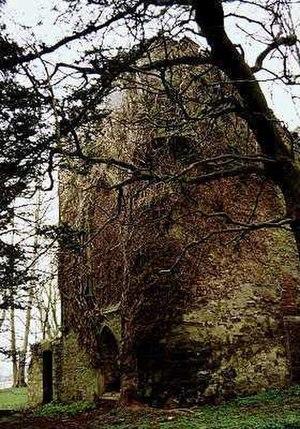
Cette liste recense les principaux châteaux du council area d'Argyll and Bute en Écosse.